Indonesian Democratic Party of Struggle

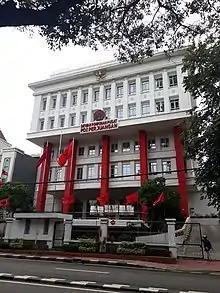
Party head office on Jalan Diponegoro, Menteng, Jakarta

At the 1993 National Congress, Megawati Sukarnoputri was elected Chairperson of the Indonesian Democratic Party, one of the three political parties recognised by President Suharto's "New Order" government. This result was not recognised by the government, which continued to push for Budi Harjono, its preferred candidate for the chairpersonship, to be elected. A Special Congress was held where the government expected to have Harjono elected, but Megawati once again emerged as elected leader. Her position was consolidated further when a PDI National Assembly ratified the results of the congress.